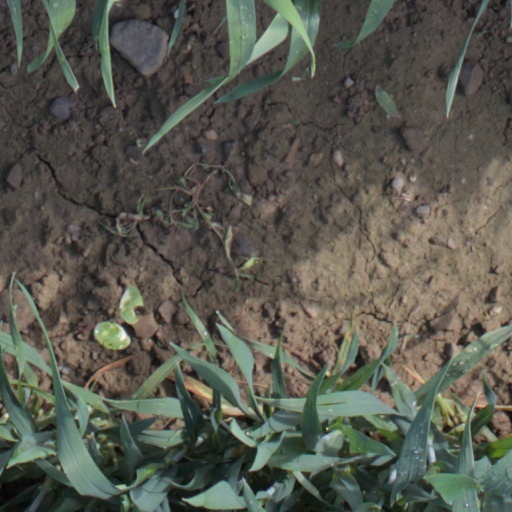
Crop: wheat